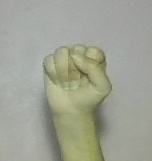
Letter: saad